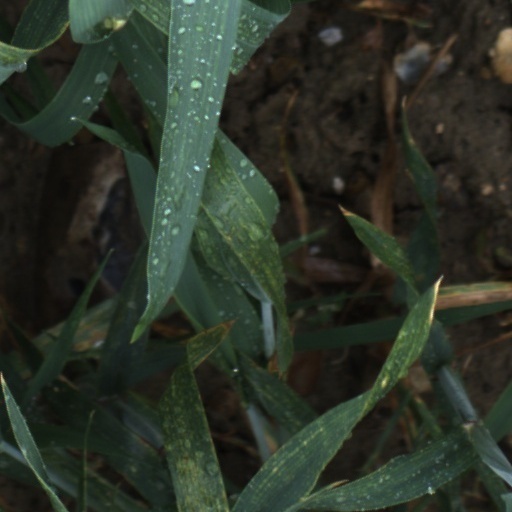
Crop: wheat